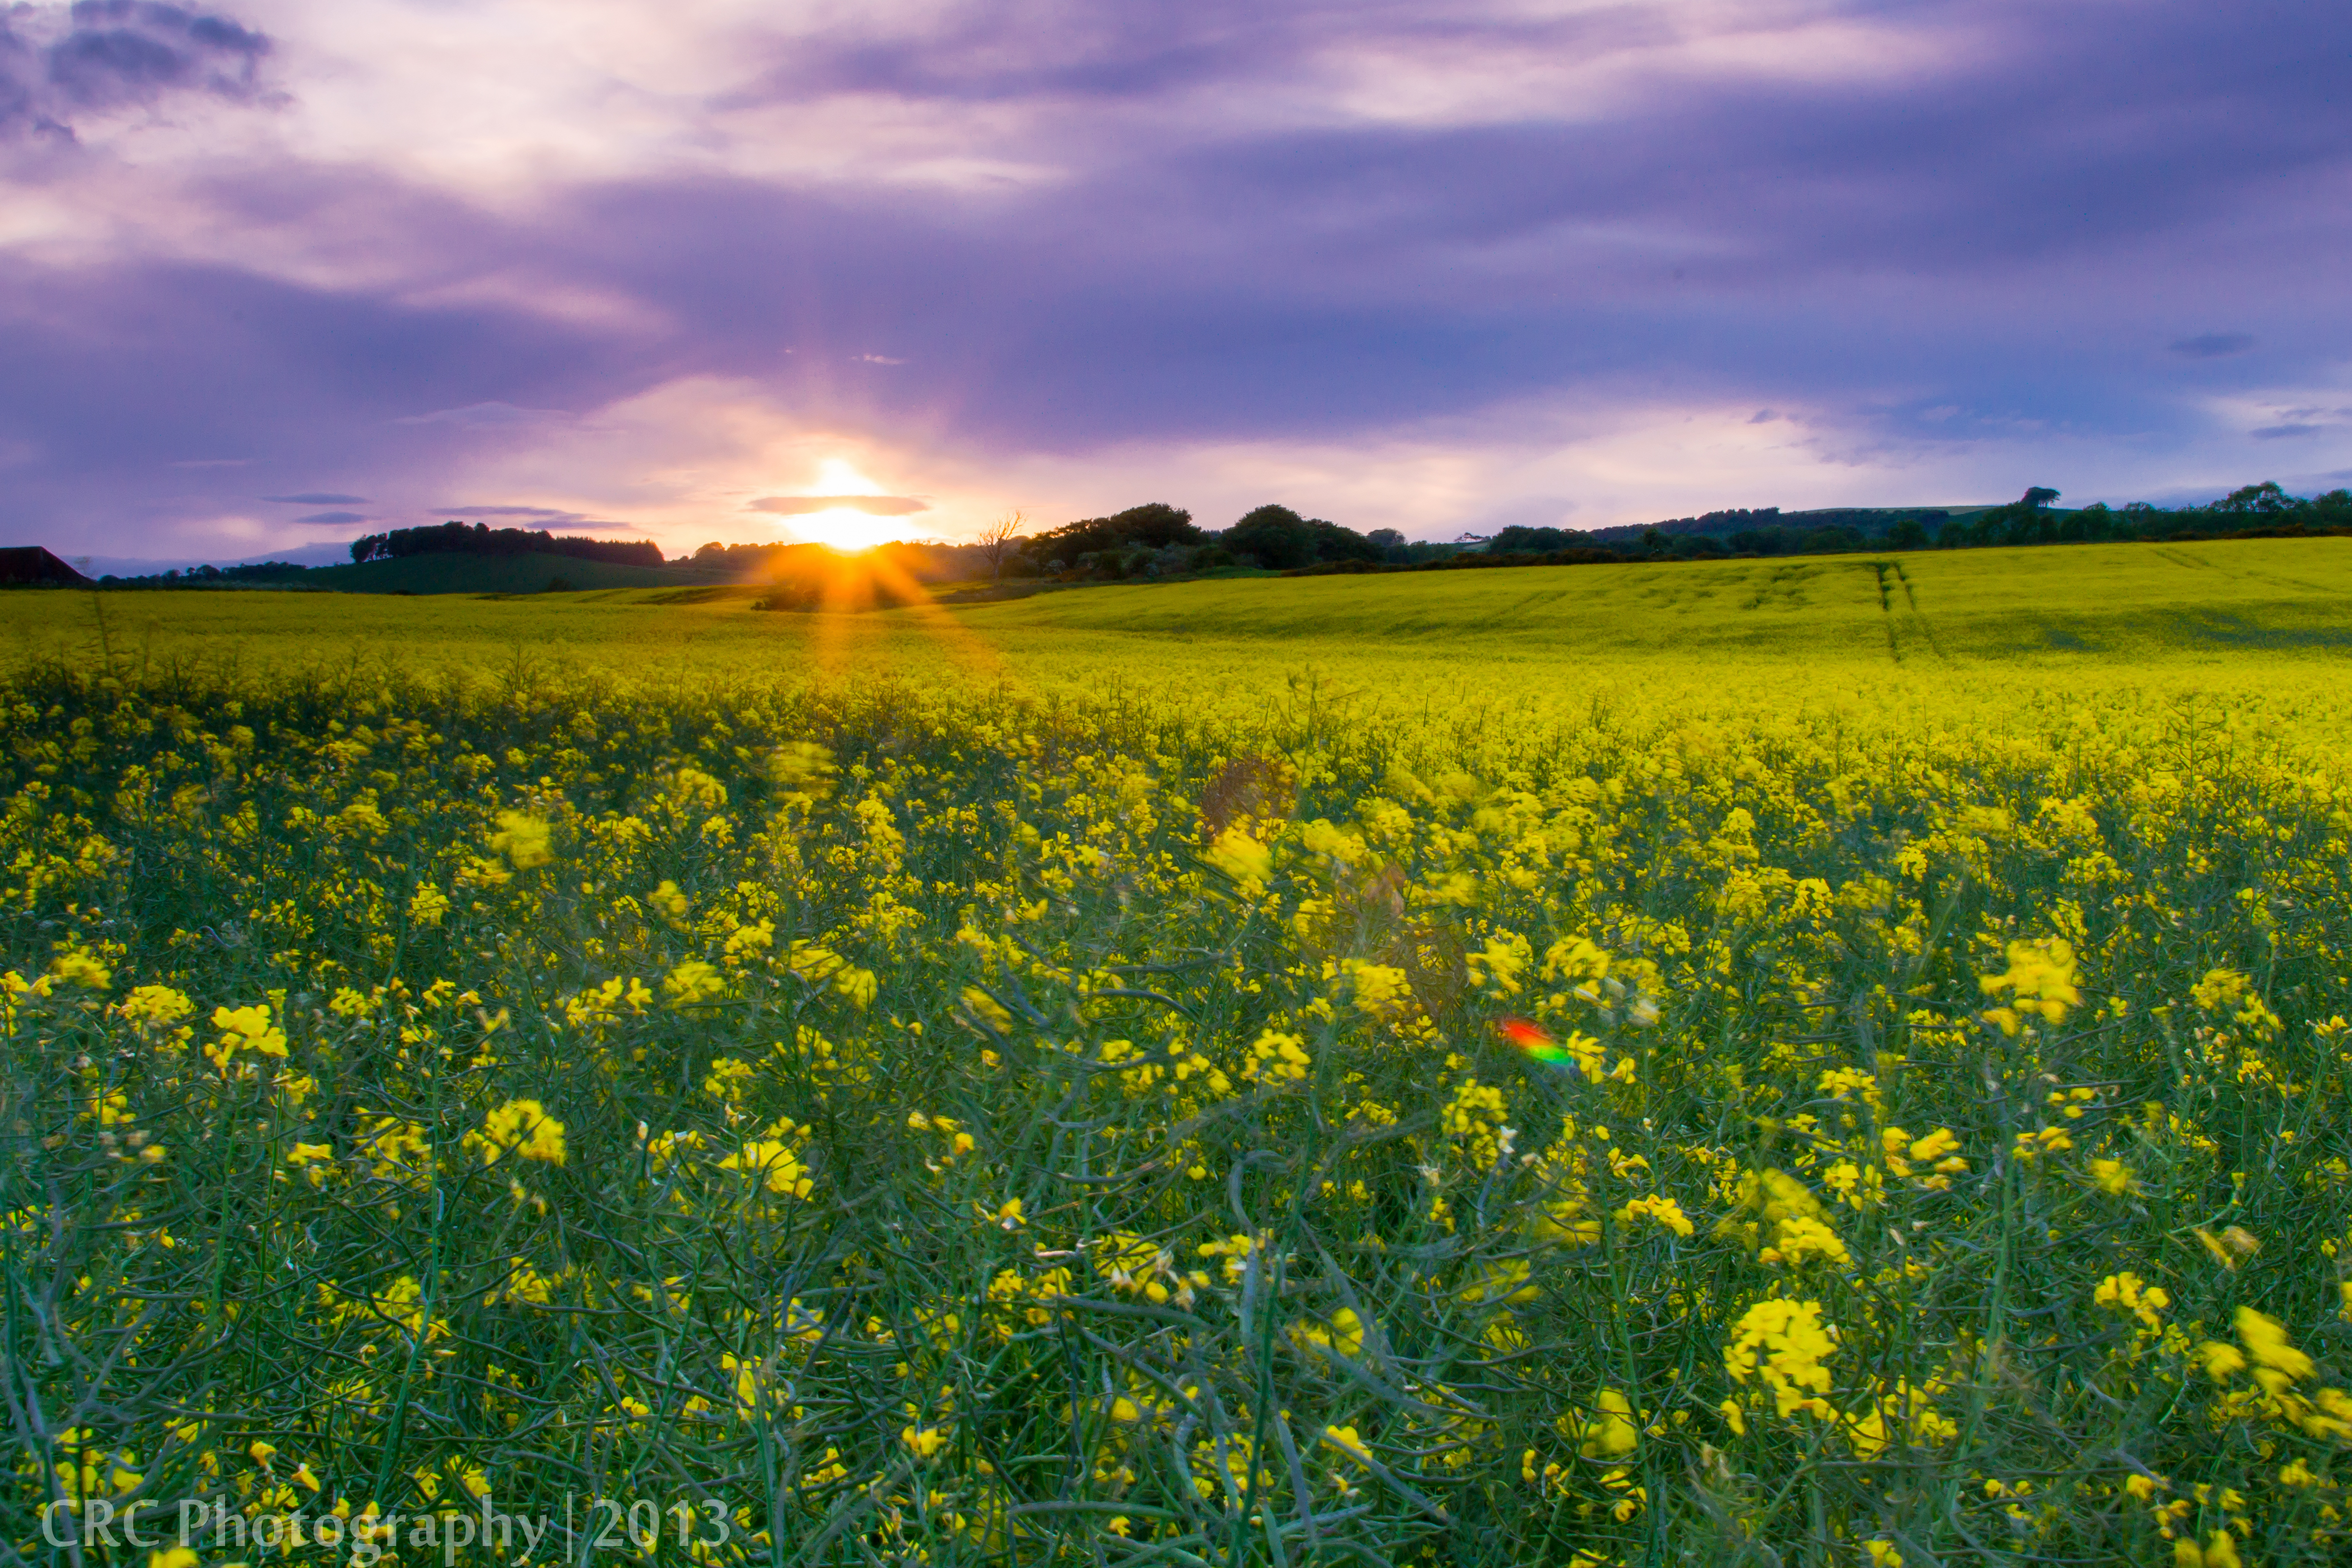
landscape, nature, grass, horizon, plant, sky, sun, sunset, field, meadow, prairie, countryside, sunlight, flower, food, produce, vegetable, pasture, sunburst, yellow, agriculture, plain, rapeseed, wildflower, flowers, uk, clouds, grassland, crops, scotland, habitat, canola, oilseed, ecosystem, brassica, fife, rural area, flowering plant, natural environment, grass family, land plant, mustard plant, mustard and cabbage family, brassica rapa